Prophet of Moonshae

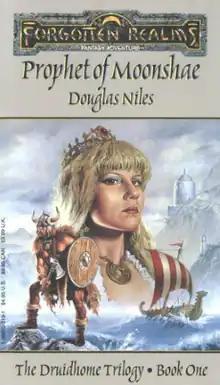

Prophet of Moonshae is a fantasy novel by Douglas Niles, set in the world of the Forgotten Realms, and based on the "Dungeons & Dragons" game.